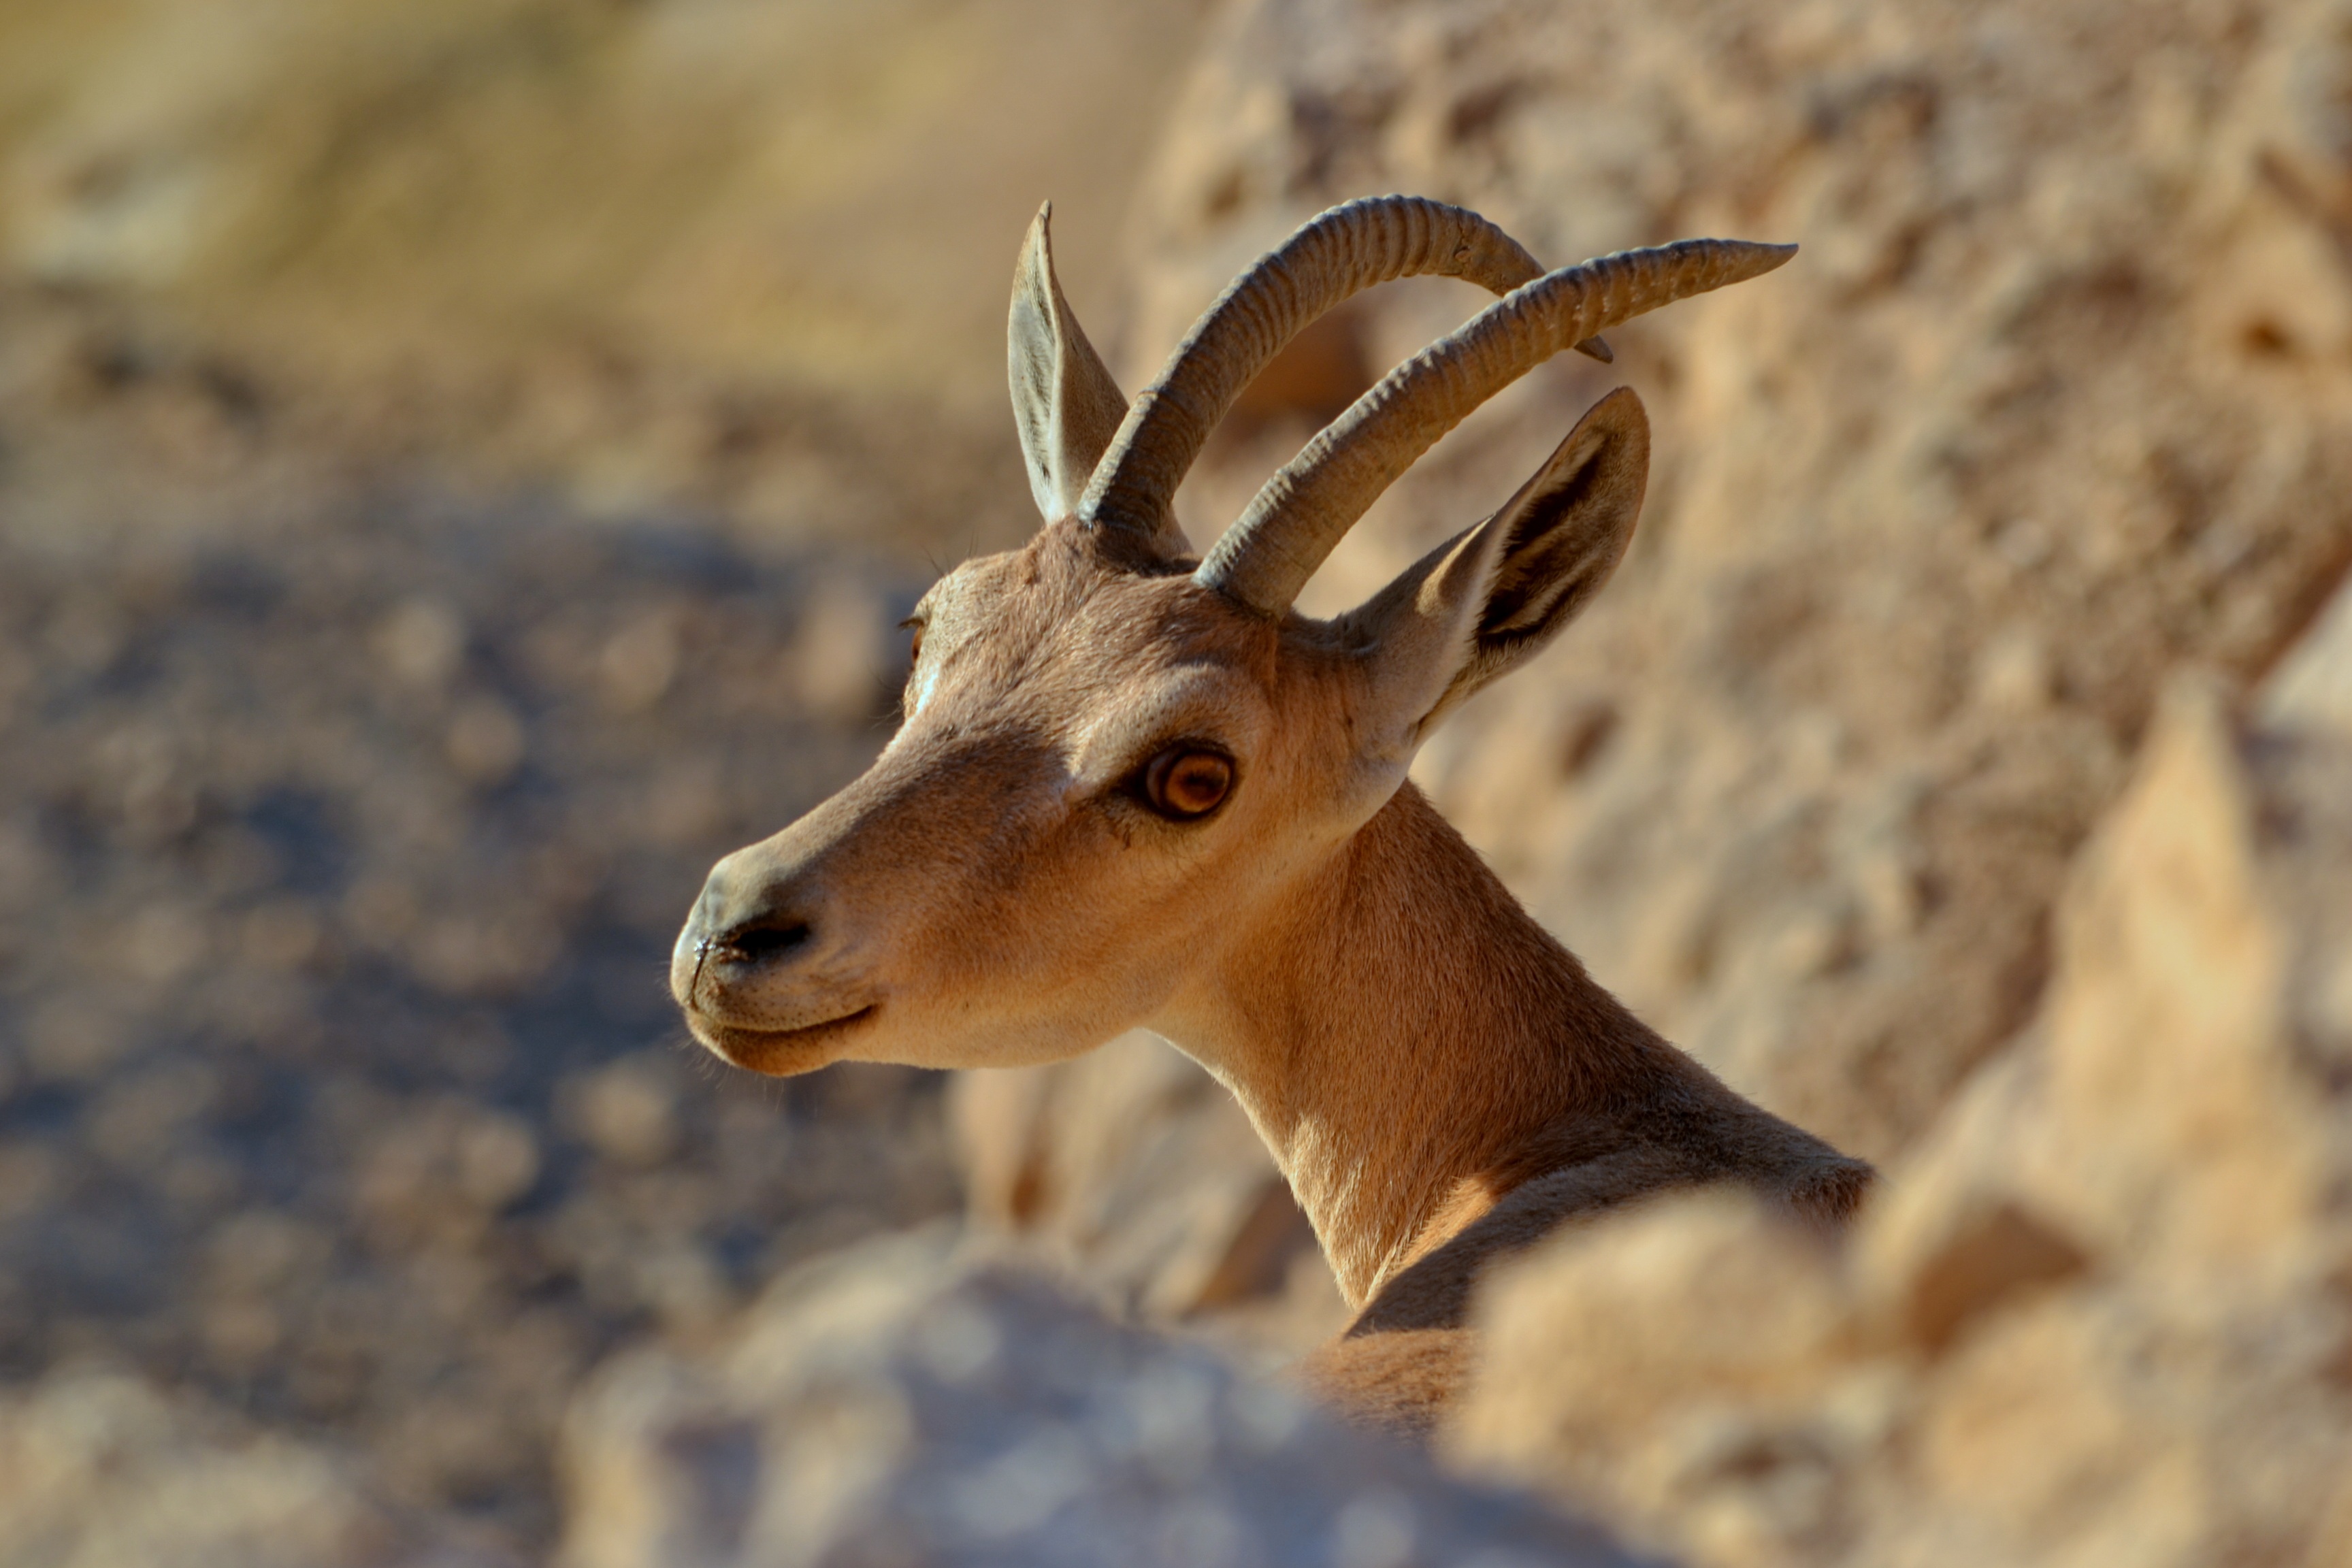
nature, outdoor, wilderness, animal, looking, wildlife, deer, horn, portrait, young, natural, brown, mammal, fauna, antelope, close up, rocks, head, vertebrate, fallow deer, white tailed deer, pronghorn